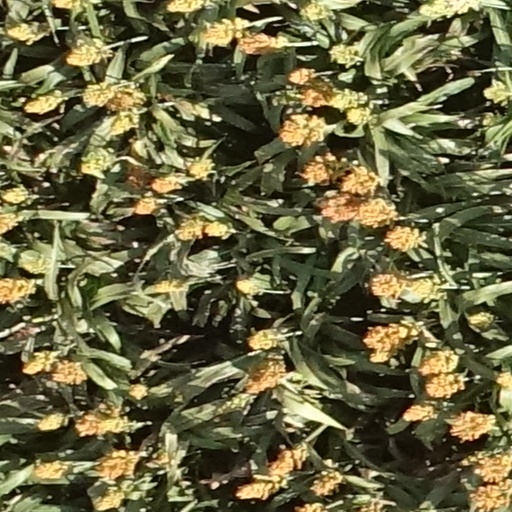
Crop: sorghum